Clive of India (film)

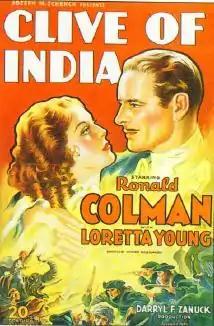
Theatrical release poster

Clive of India is a 1935 American historical biographical film starring Ronald Colman about the life of Robert Clive. It was based on R. J. Minney's play of the same name, and was co-written by Minney and W. P. Lipscomb and directed by Richard Boleslawski. Colin Clive, who appears in the film, was a descendant of Clive.